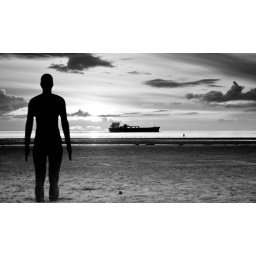
Gormley statue at Crosby beach watching the ships going in and out of Liverpool docks.